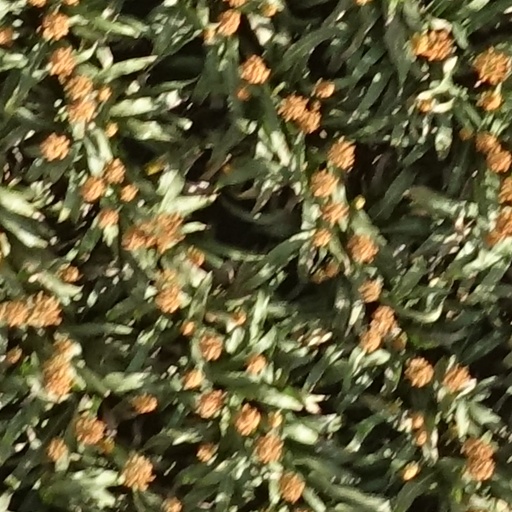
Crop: sorghum